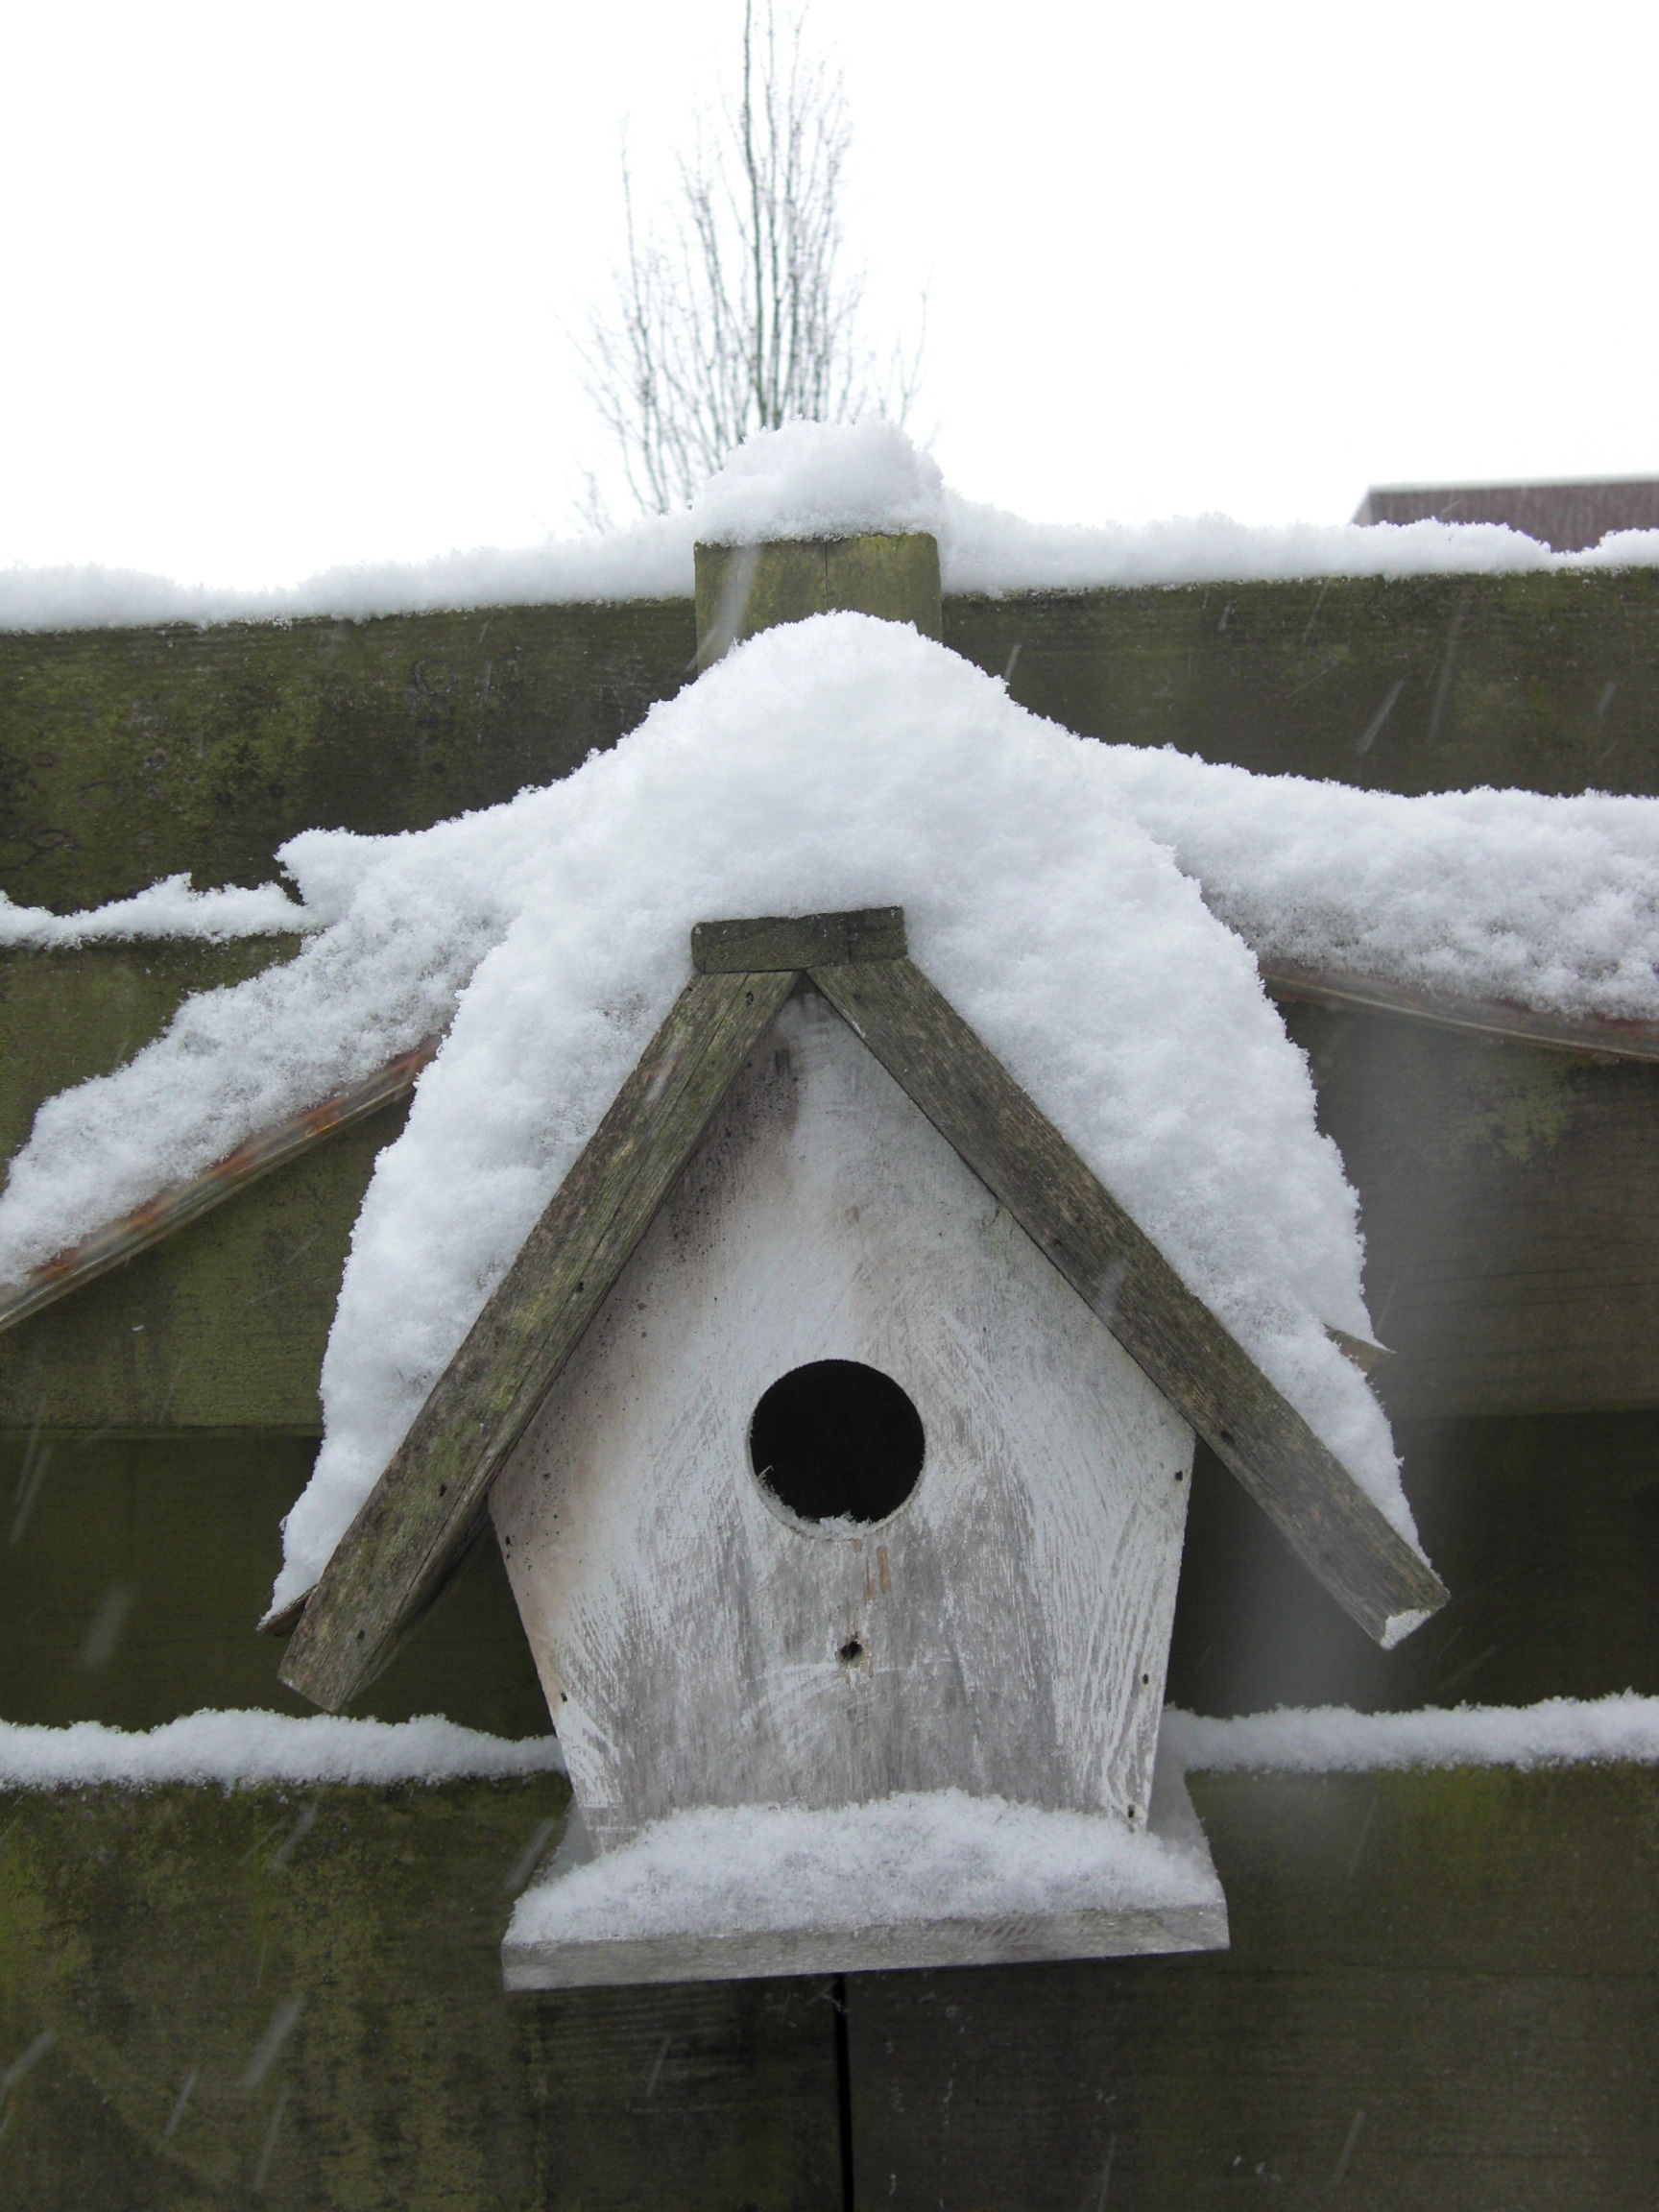
snow, cold, winter, white, weather, snowy, sculpture, birdhouse, snow landscape